Teleost

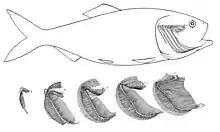
Gills

Of the major groups of teleosts, the Elopomorpha, Clupeomorpha and Percomorpha (perches, tunas and many others) all have a worldwide distribution and are mainly marine; the Ostariophysi and Osteoglossomorpha are worldwide but mainly freshwater, the latter mainly in the tropics; the Atherinomorpha (guppies, etc.) have a worldwide distribution, both fresh and salt, but are surface-dwellers. In contrast, the Esociformes (pikes) are limited to freshwater in the Northern Hemisphere, while the Salmoniformes (salmon, trout) are found in both Northern and Southern temperate zones in freshwater, some species migrating to and from the sea. The Paracanthopterygii (cods, etc.) are Northern Hemisphere fish, with both salt and freshwater species.